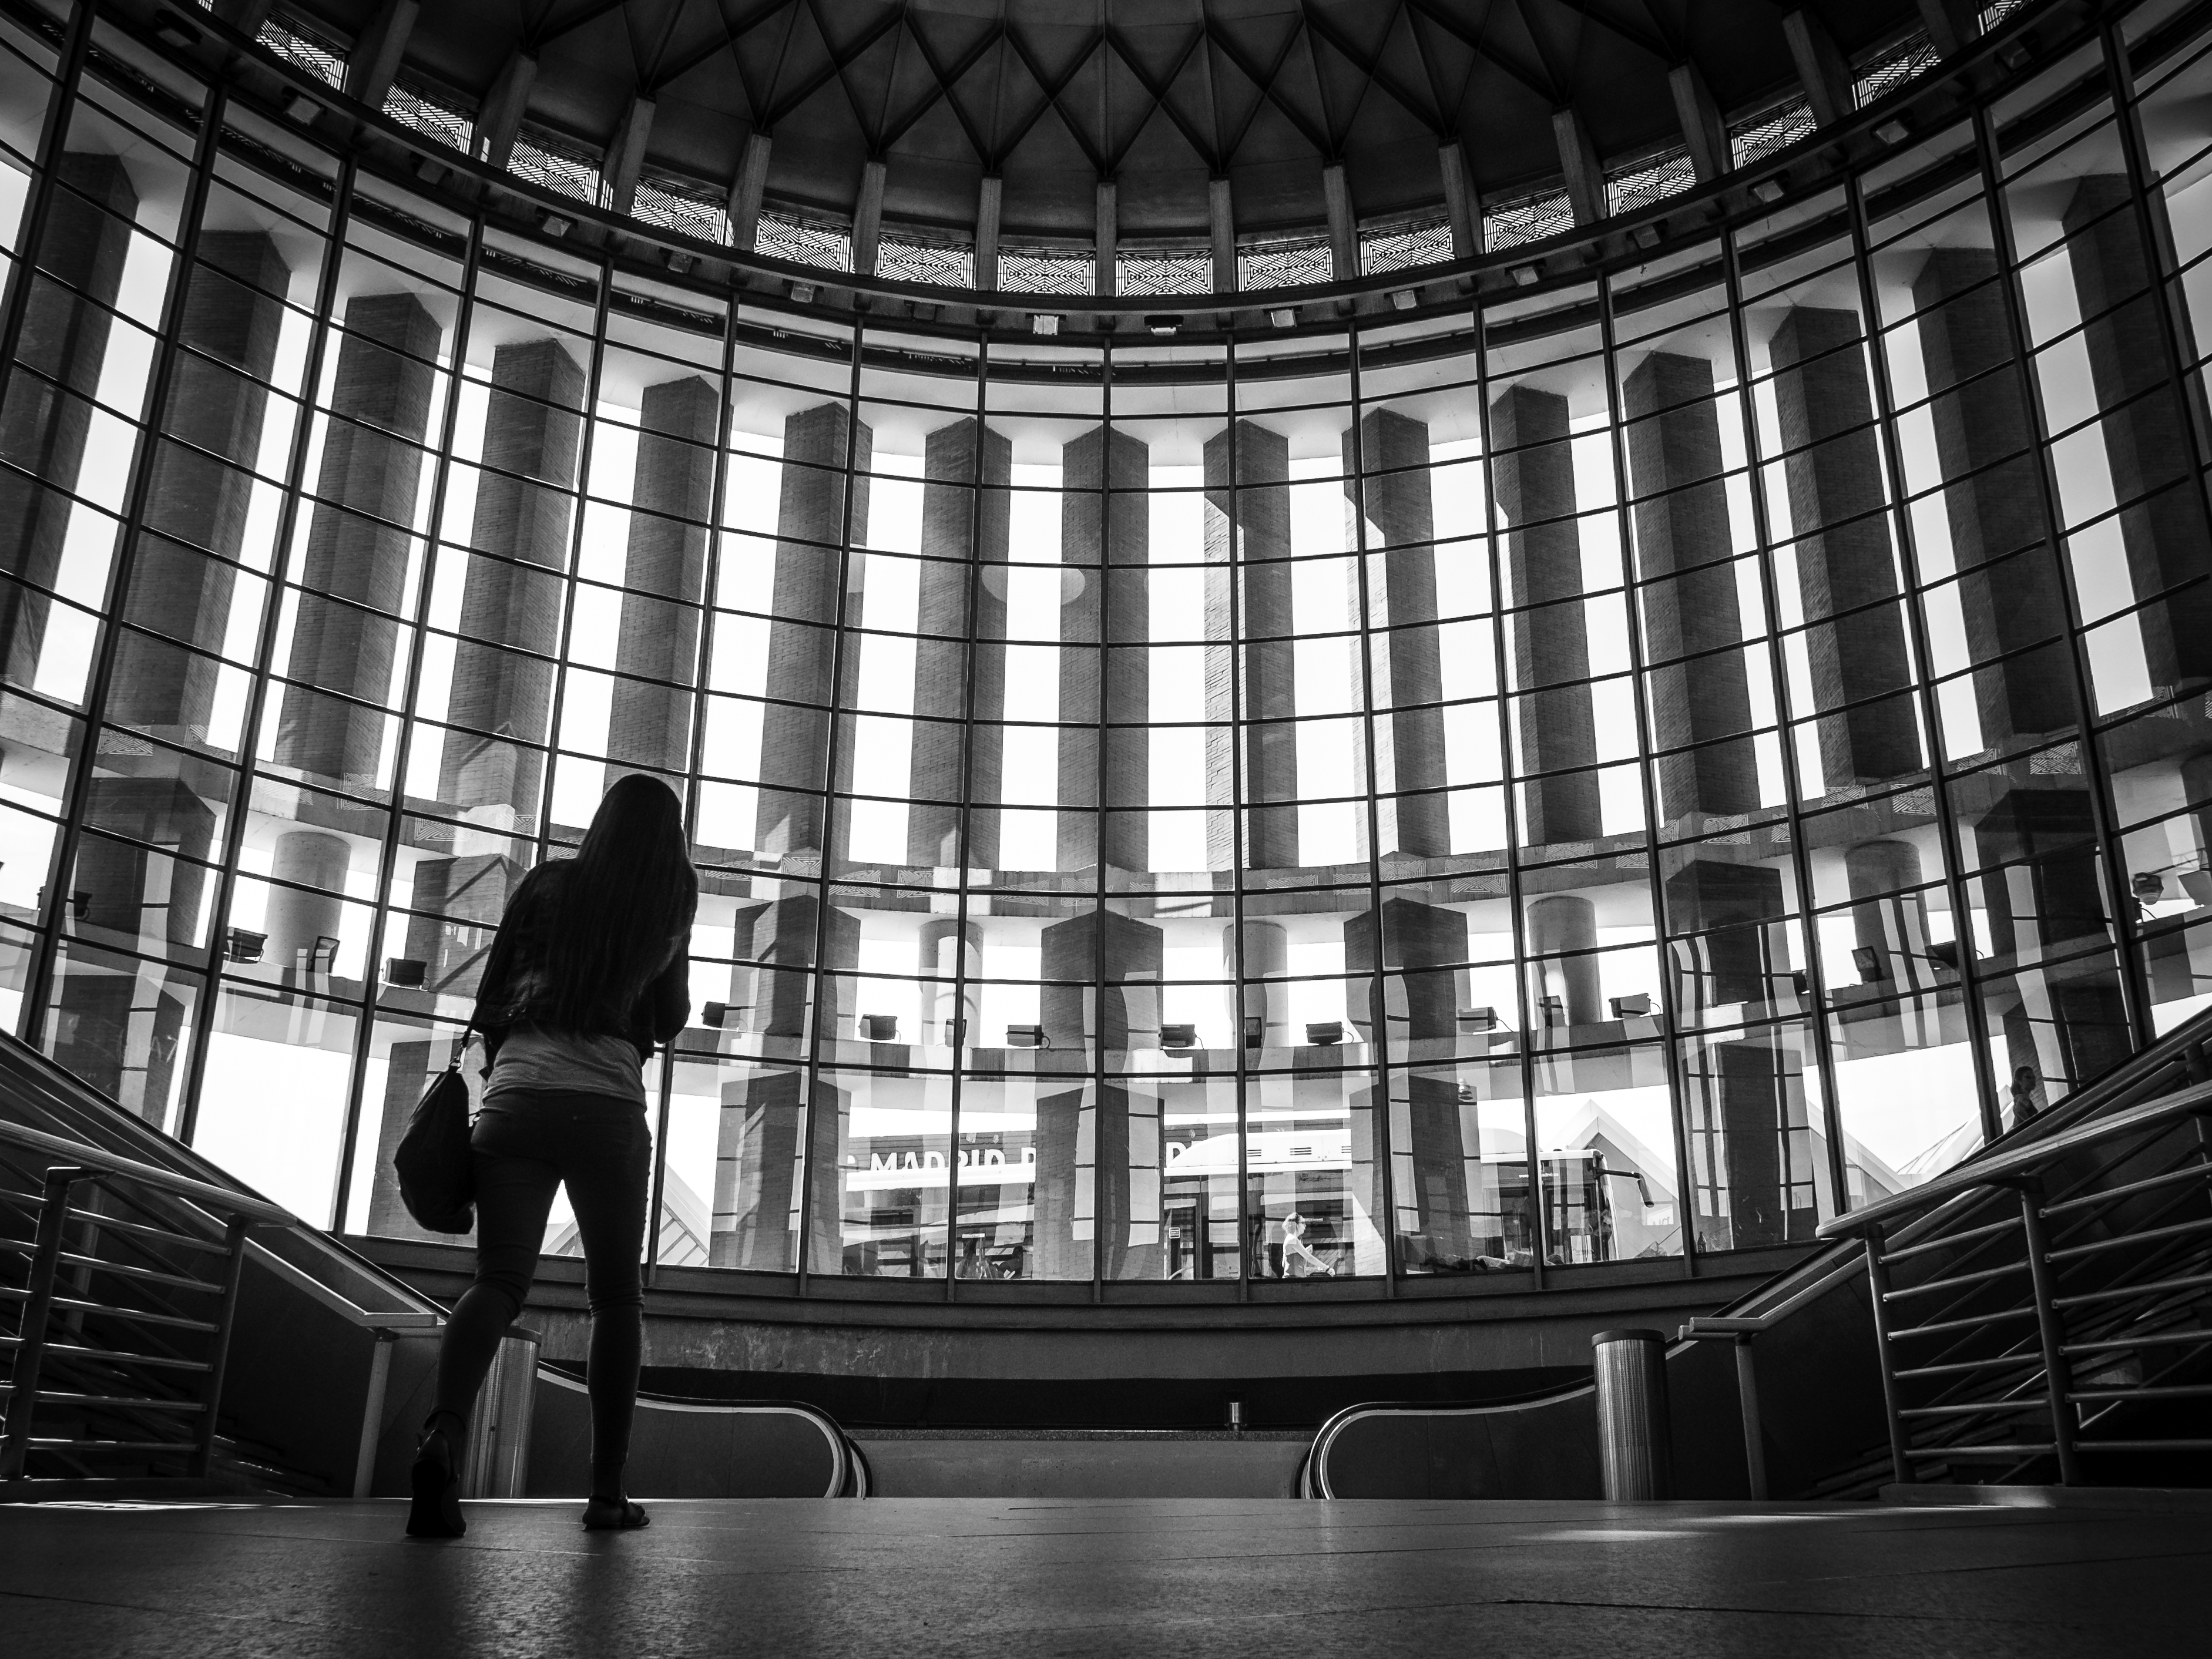
silhouette, walking, light, black and white, architecture, woman, street, photography, city, skyscraper, explore, reflection, hall, station, facade, black, monochrome, interior design, streetphotography, flickr, bw, blackandwhite, trainstation, candid, creativecommons, spain, madrid, symmetry, stadt, photograph, railroadstation, sw, bahnhof, scene, schwarzweis, railwaystation, shape, unposed, ungestellt, strasenfotografie, architektur, fassade, umriss, frau, halle, erwachsener, fujixt1, fujifilmxt1, szene, adult, streettog, tog, querformat, landscapeformat, 43, schattenbild, schattenriss, flanieren, gehen, schlendern, spazieren, strolling, spanien, comunidaddemadrid, architekturfotografie, bahnhofatocha, monochrome photography